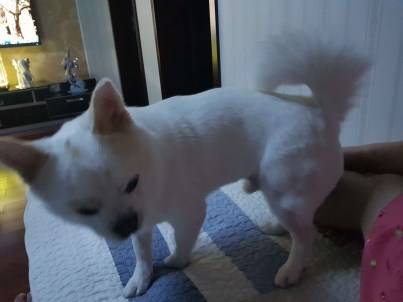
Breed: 3336-n000121-chinese_rural_dog